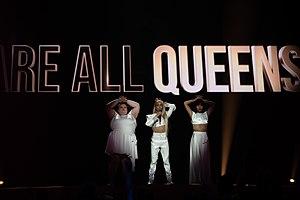
Roi est une chanson du chanteur français Bilal Hassani, sortie le 4 janvier 2019. Il s'agit du 6ᵉ single solo de celui-ci. C'est également le premier extrait de Kingdom, le premier album de l'artiste, sorti le 26 avril 2019.